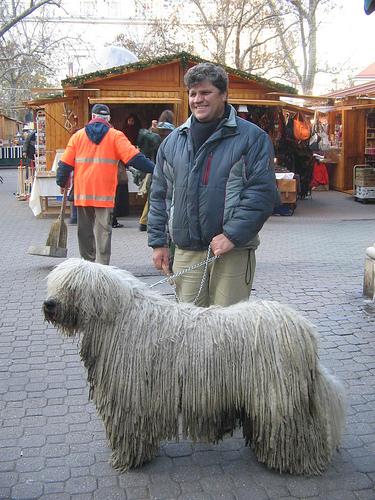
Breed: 318-n000115-komondor